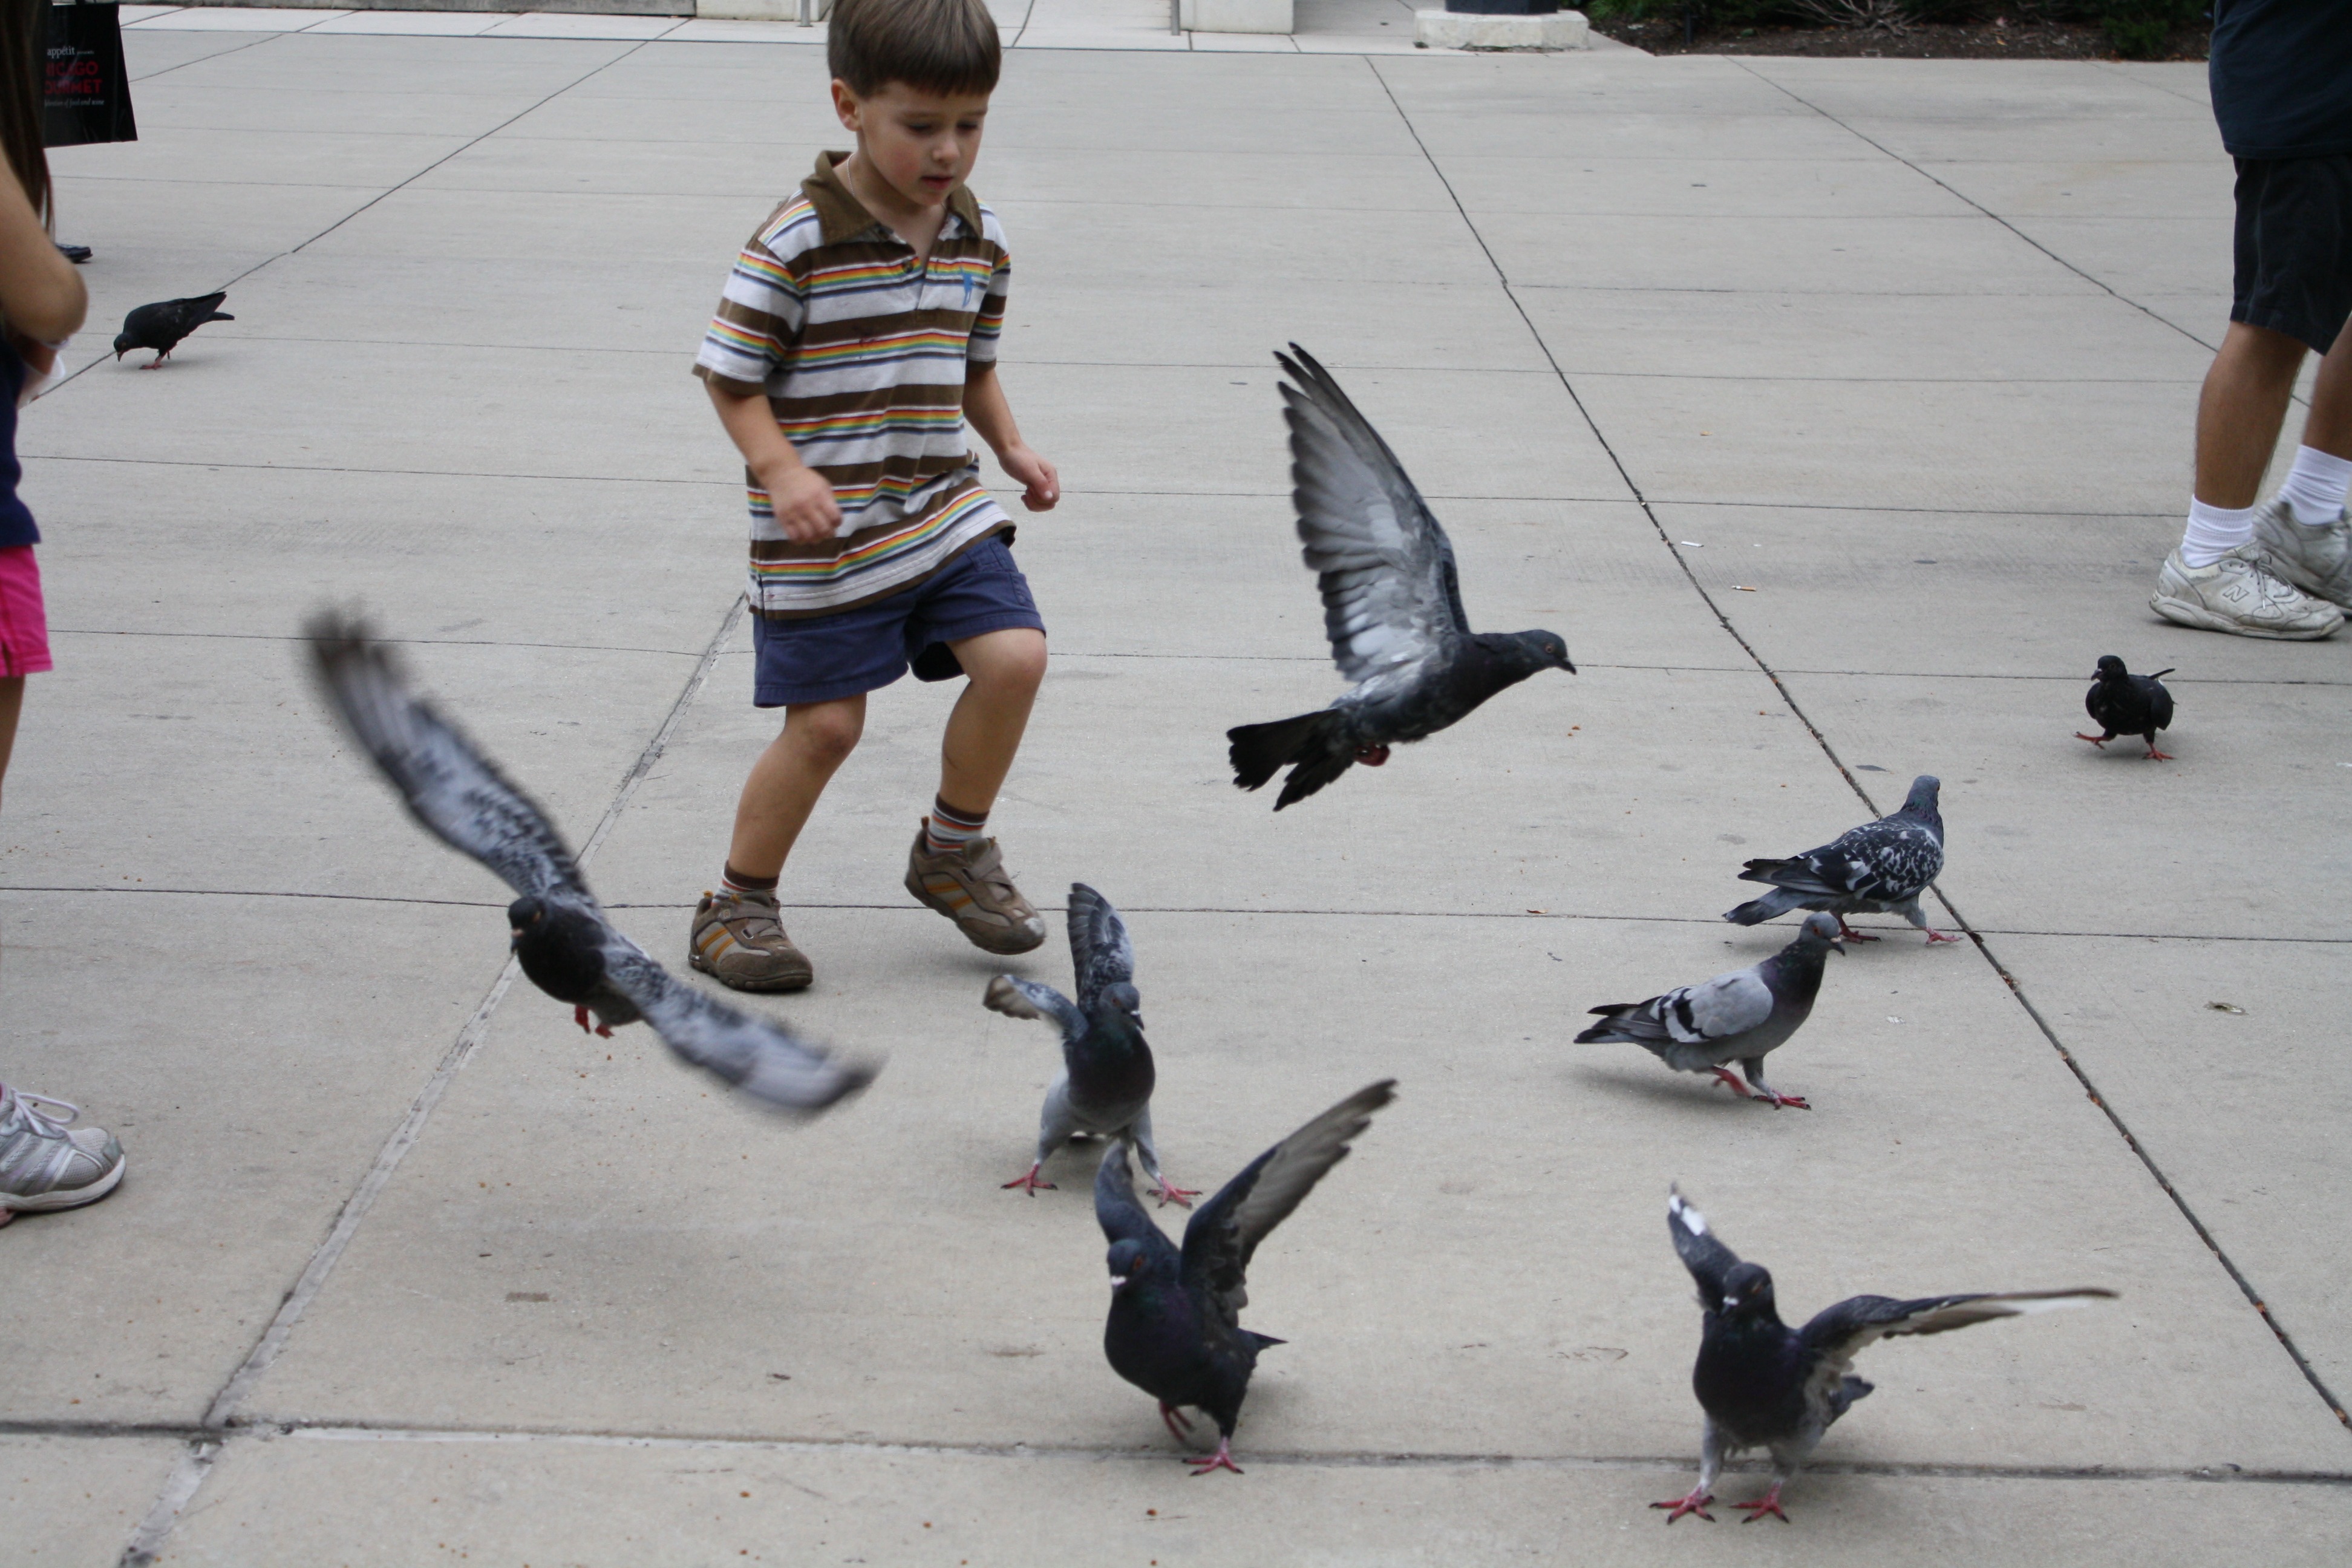
street, play, running, kid, flying, beak, child, playing, birds, pigeons, animals, footwear, pigeons and doves